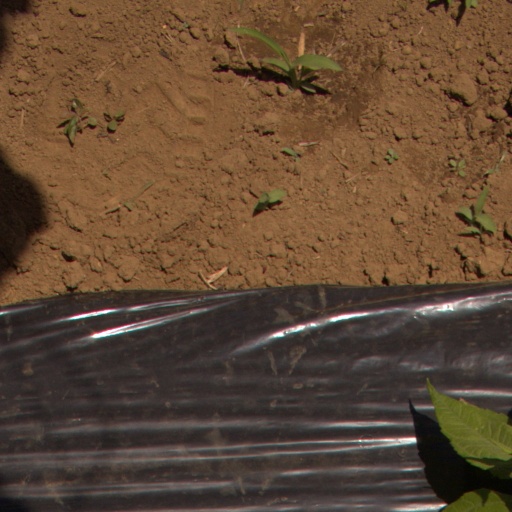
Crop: Jerusalem artichoke